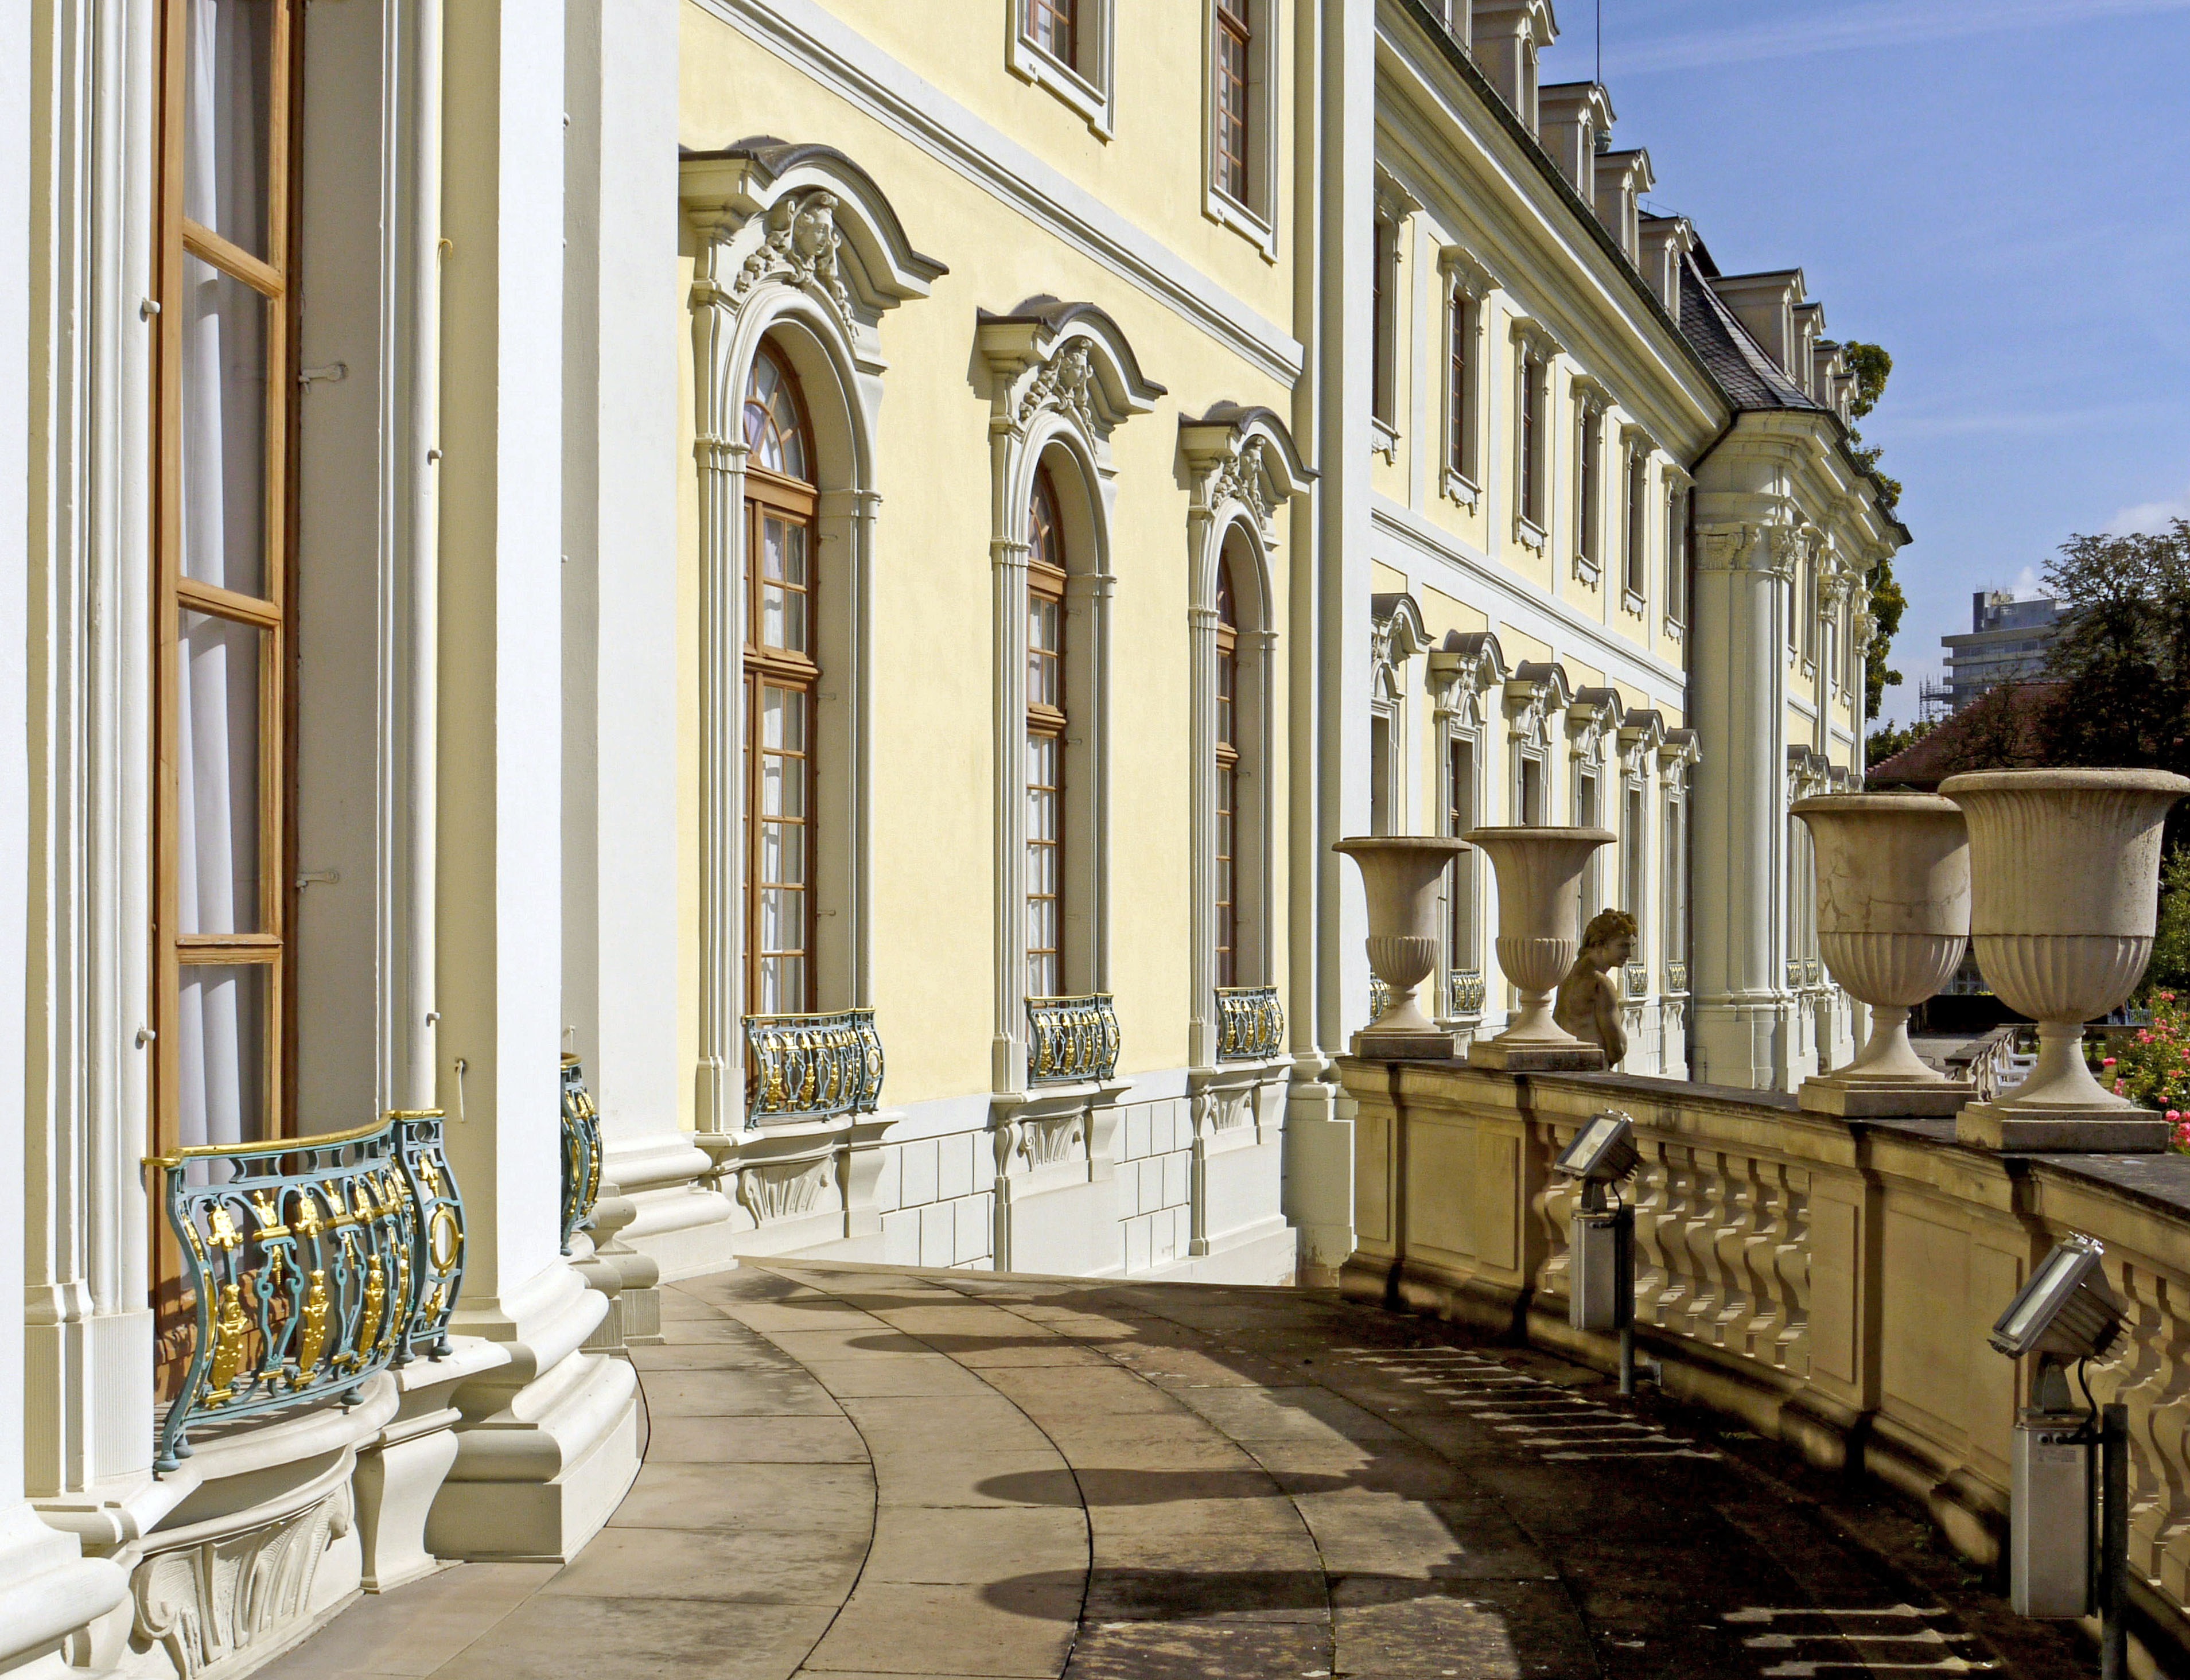
architecture, mansion, building, palace, arch, column, facade, cathedral, place of worship, classical, courtyard, details, grid, synagogue, gallery, decorated, classic, tourist attraction, estate, historically, wrought iron, amphora, arched windows, ancient history, ludwigsburg palace, ballustrade, stucco decor